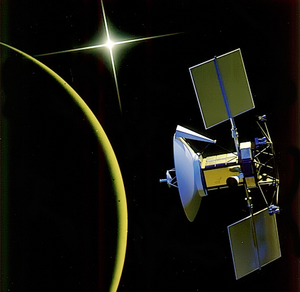
Magellan est une sonde spatiale interplanétaire américaine lancée en 1989 qui a réalisé la première carte détaillée de la surface de Vénus. Pour parvenir à percer la couche épaisse de nuages qui entoure la planète, la sonde a mis en œuvre un radar à synthèse d'ouverture. Au cours de sa mission, la sonde a également mesuré le champ gravitationnel de la planète.
Cet article présente la liste des sondes spatiales envoyées vers les objets du système solaire, y compris celles qui ont échoué. Les simples survols lors de manœuvres d'assistance gravitationnelle et les projets confirmés de futures missions sont également recensés, mais pas les projets de missions spatiales annulés ou non confirmés.